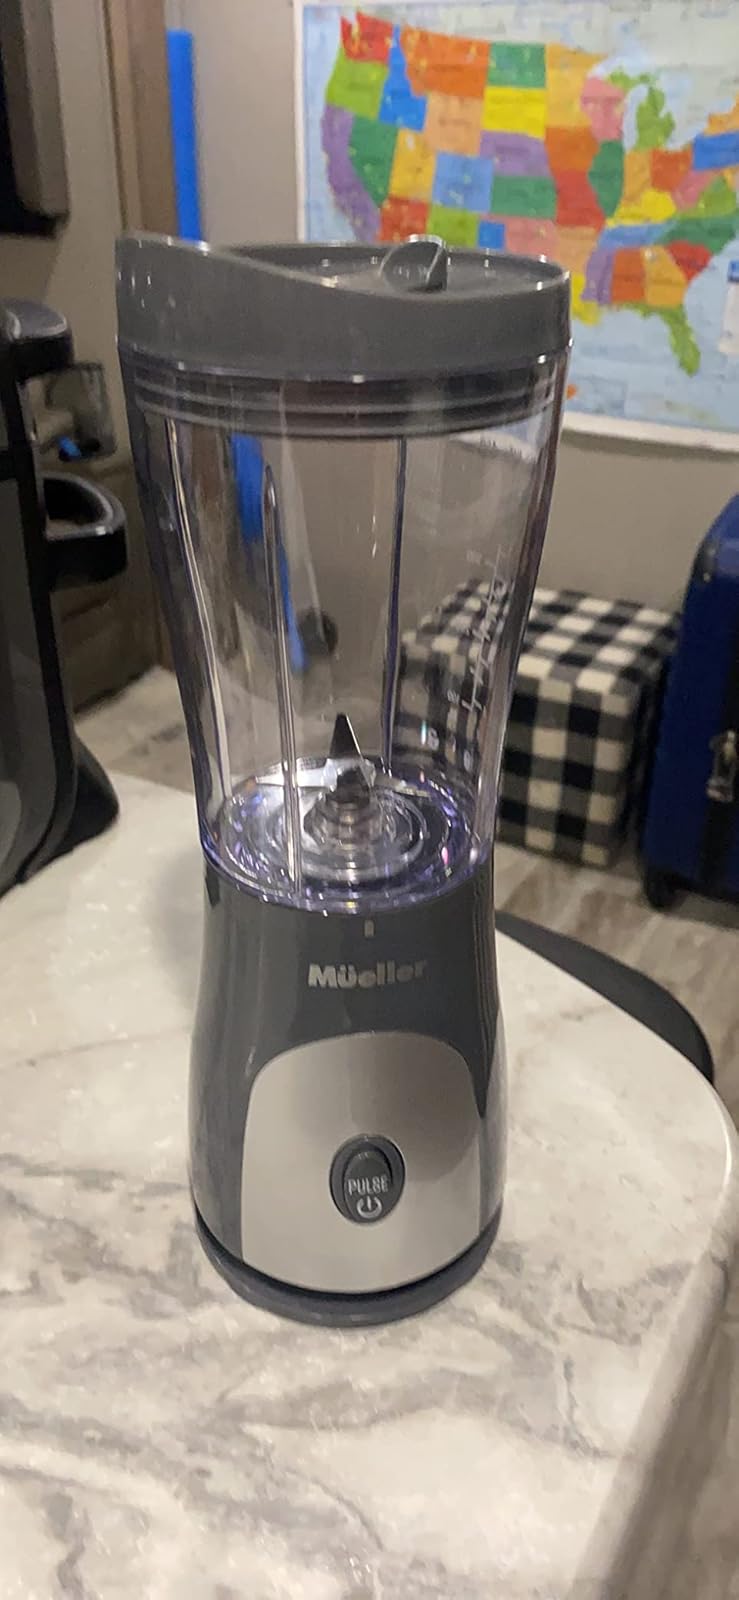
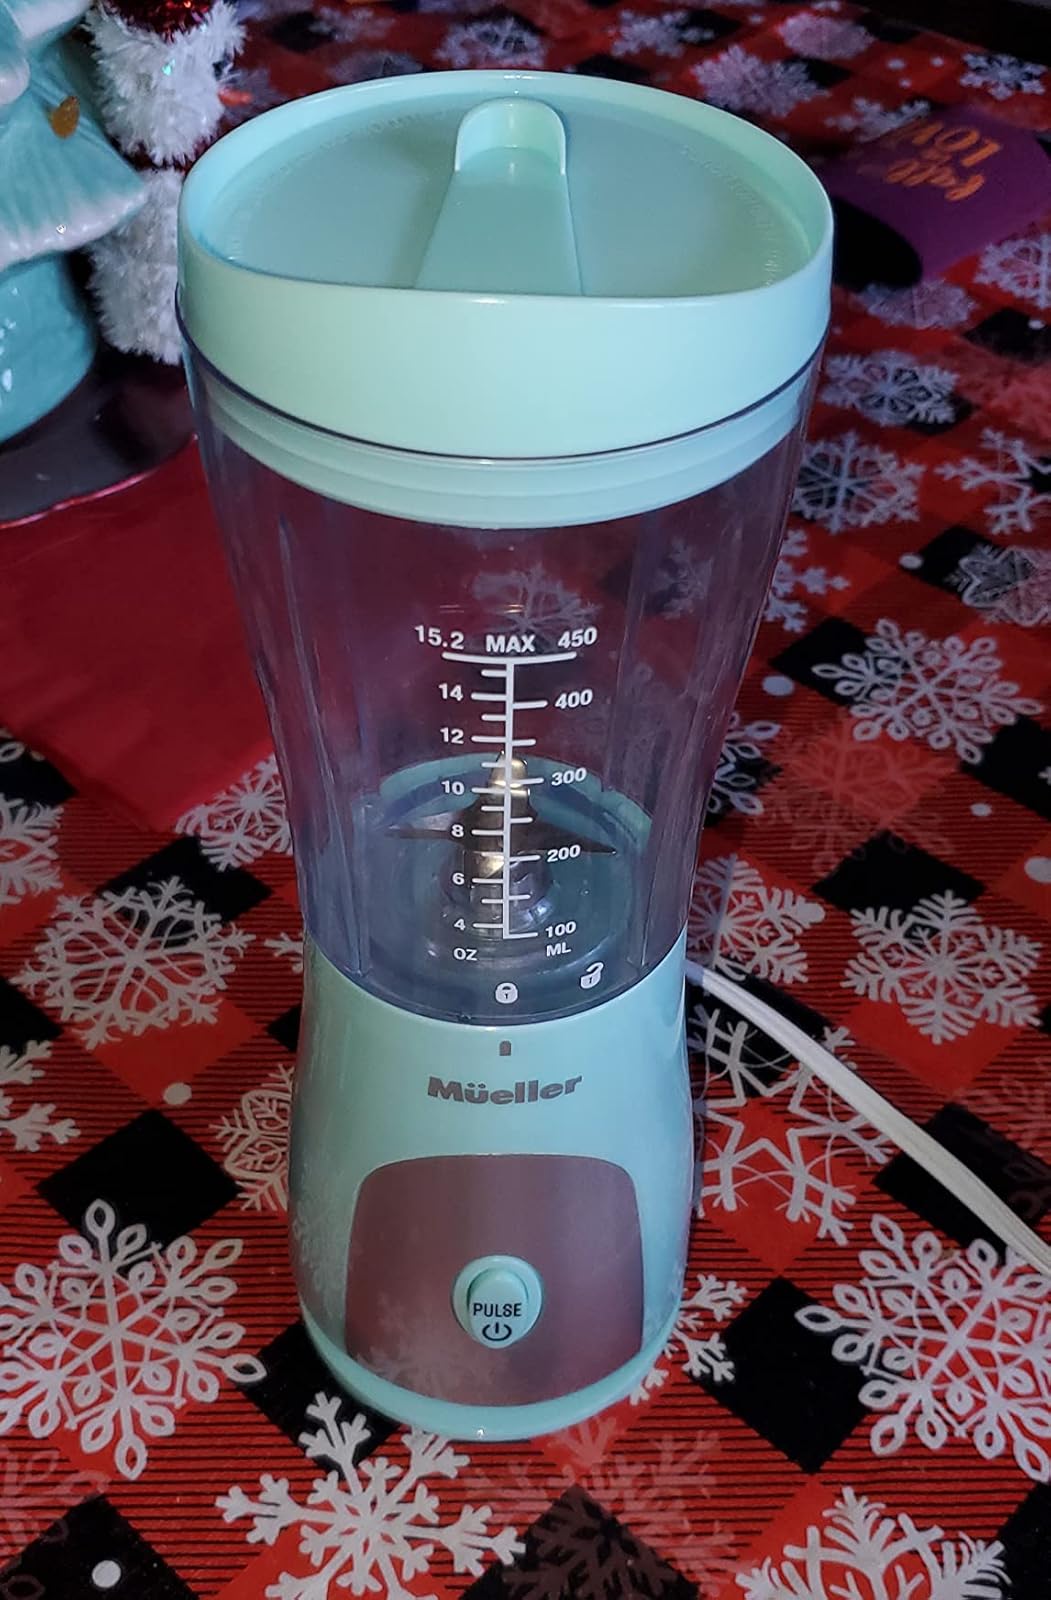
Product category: items_blender
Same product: no